Beyond the Front Line

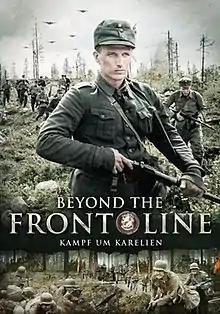
A film poster

Beyond the Front Line is a 2004 Finnish war film directed by Åke Lindman. The film is based on the diaries of Swedish-speaking Finnish soldiers who served in the Continuation War in 1942–1944.